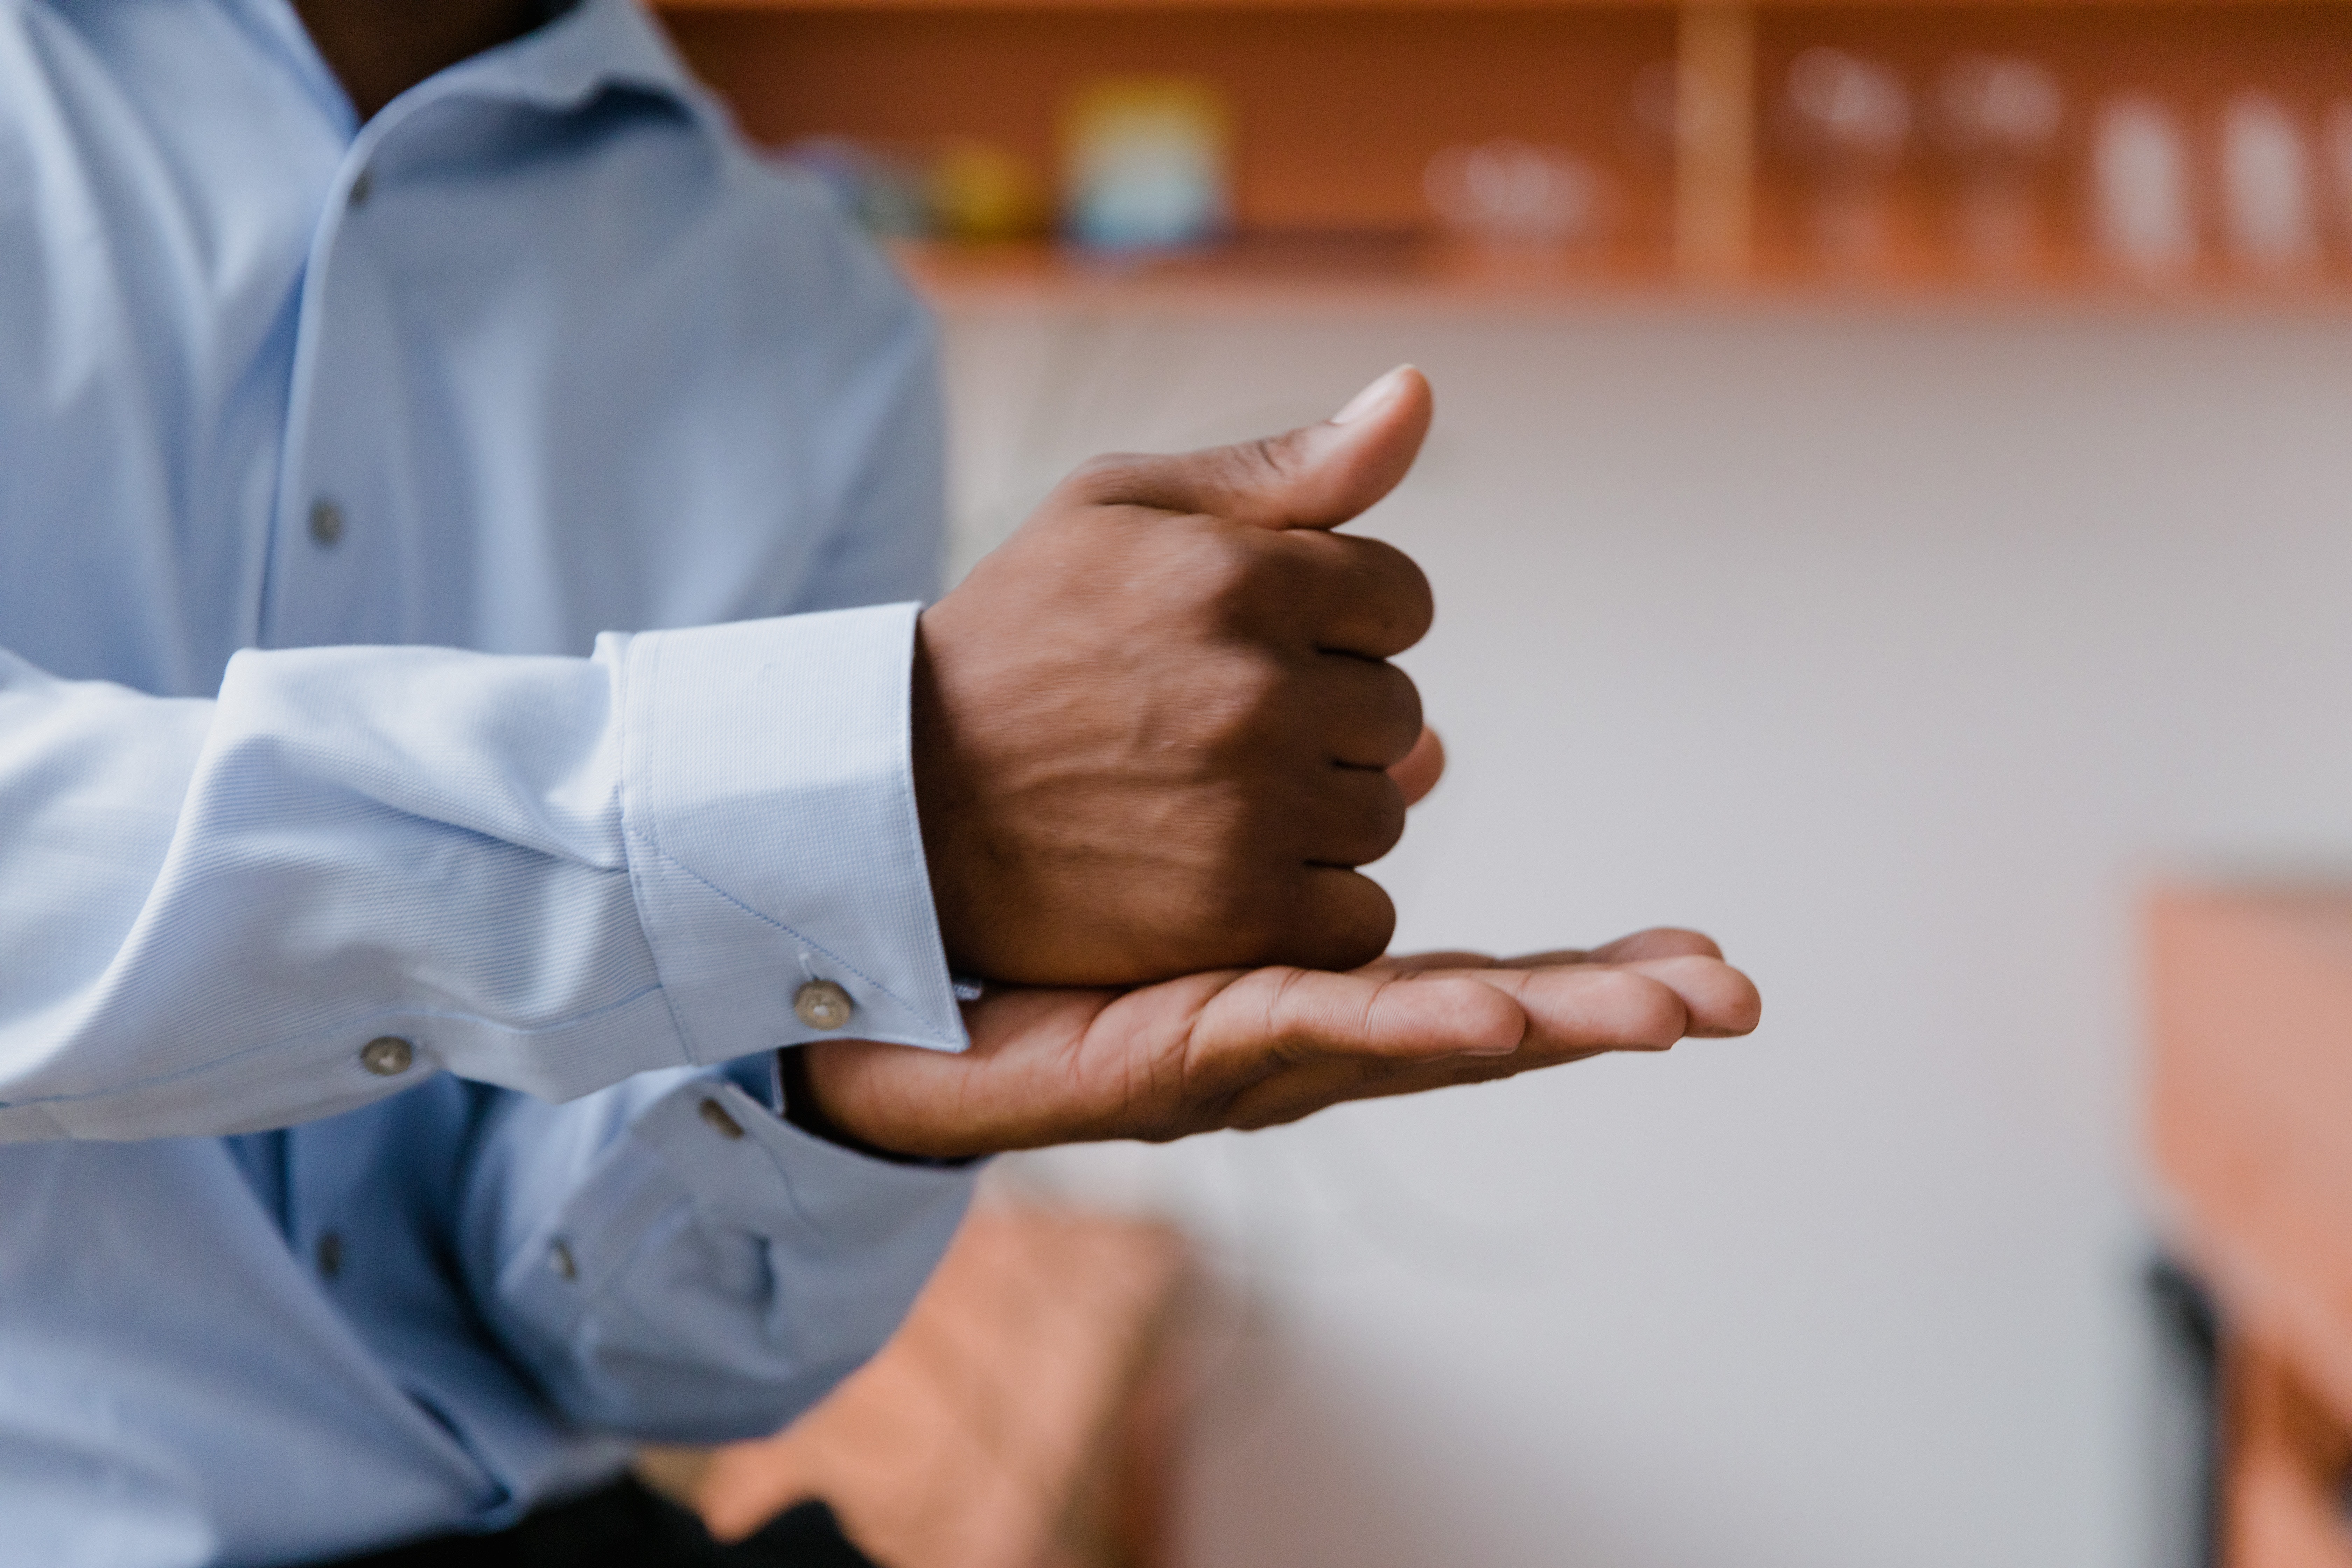
woman, hand, sleeve, gesture, finger, thumb, nail, wrist, collar, dress shirt, event, elbow, street fashion, formal wear, cuff, holding hands, sign language, job, white collar worker, service, uniform, jewellery, collaboration